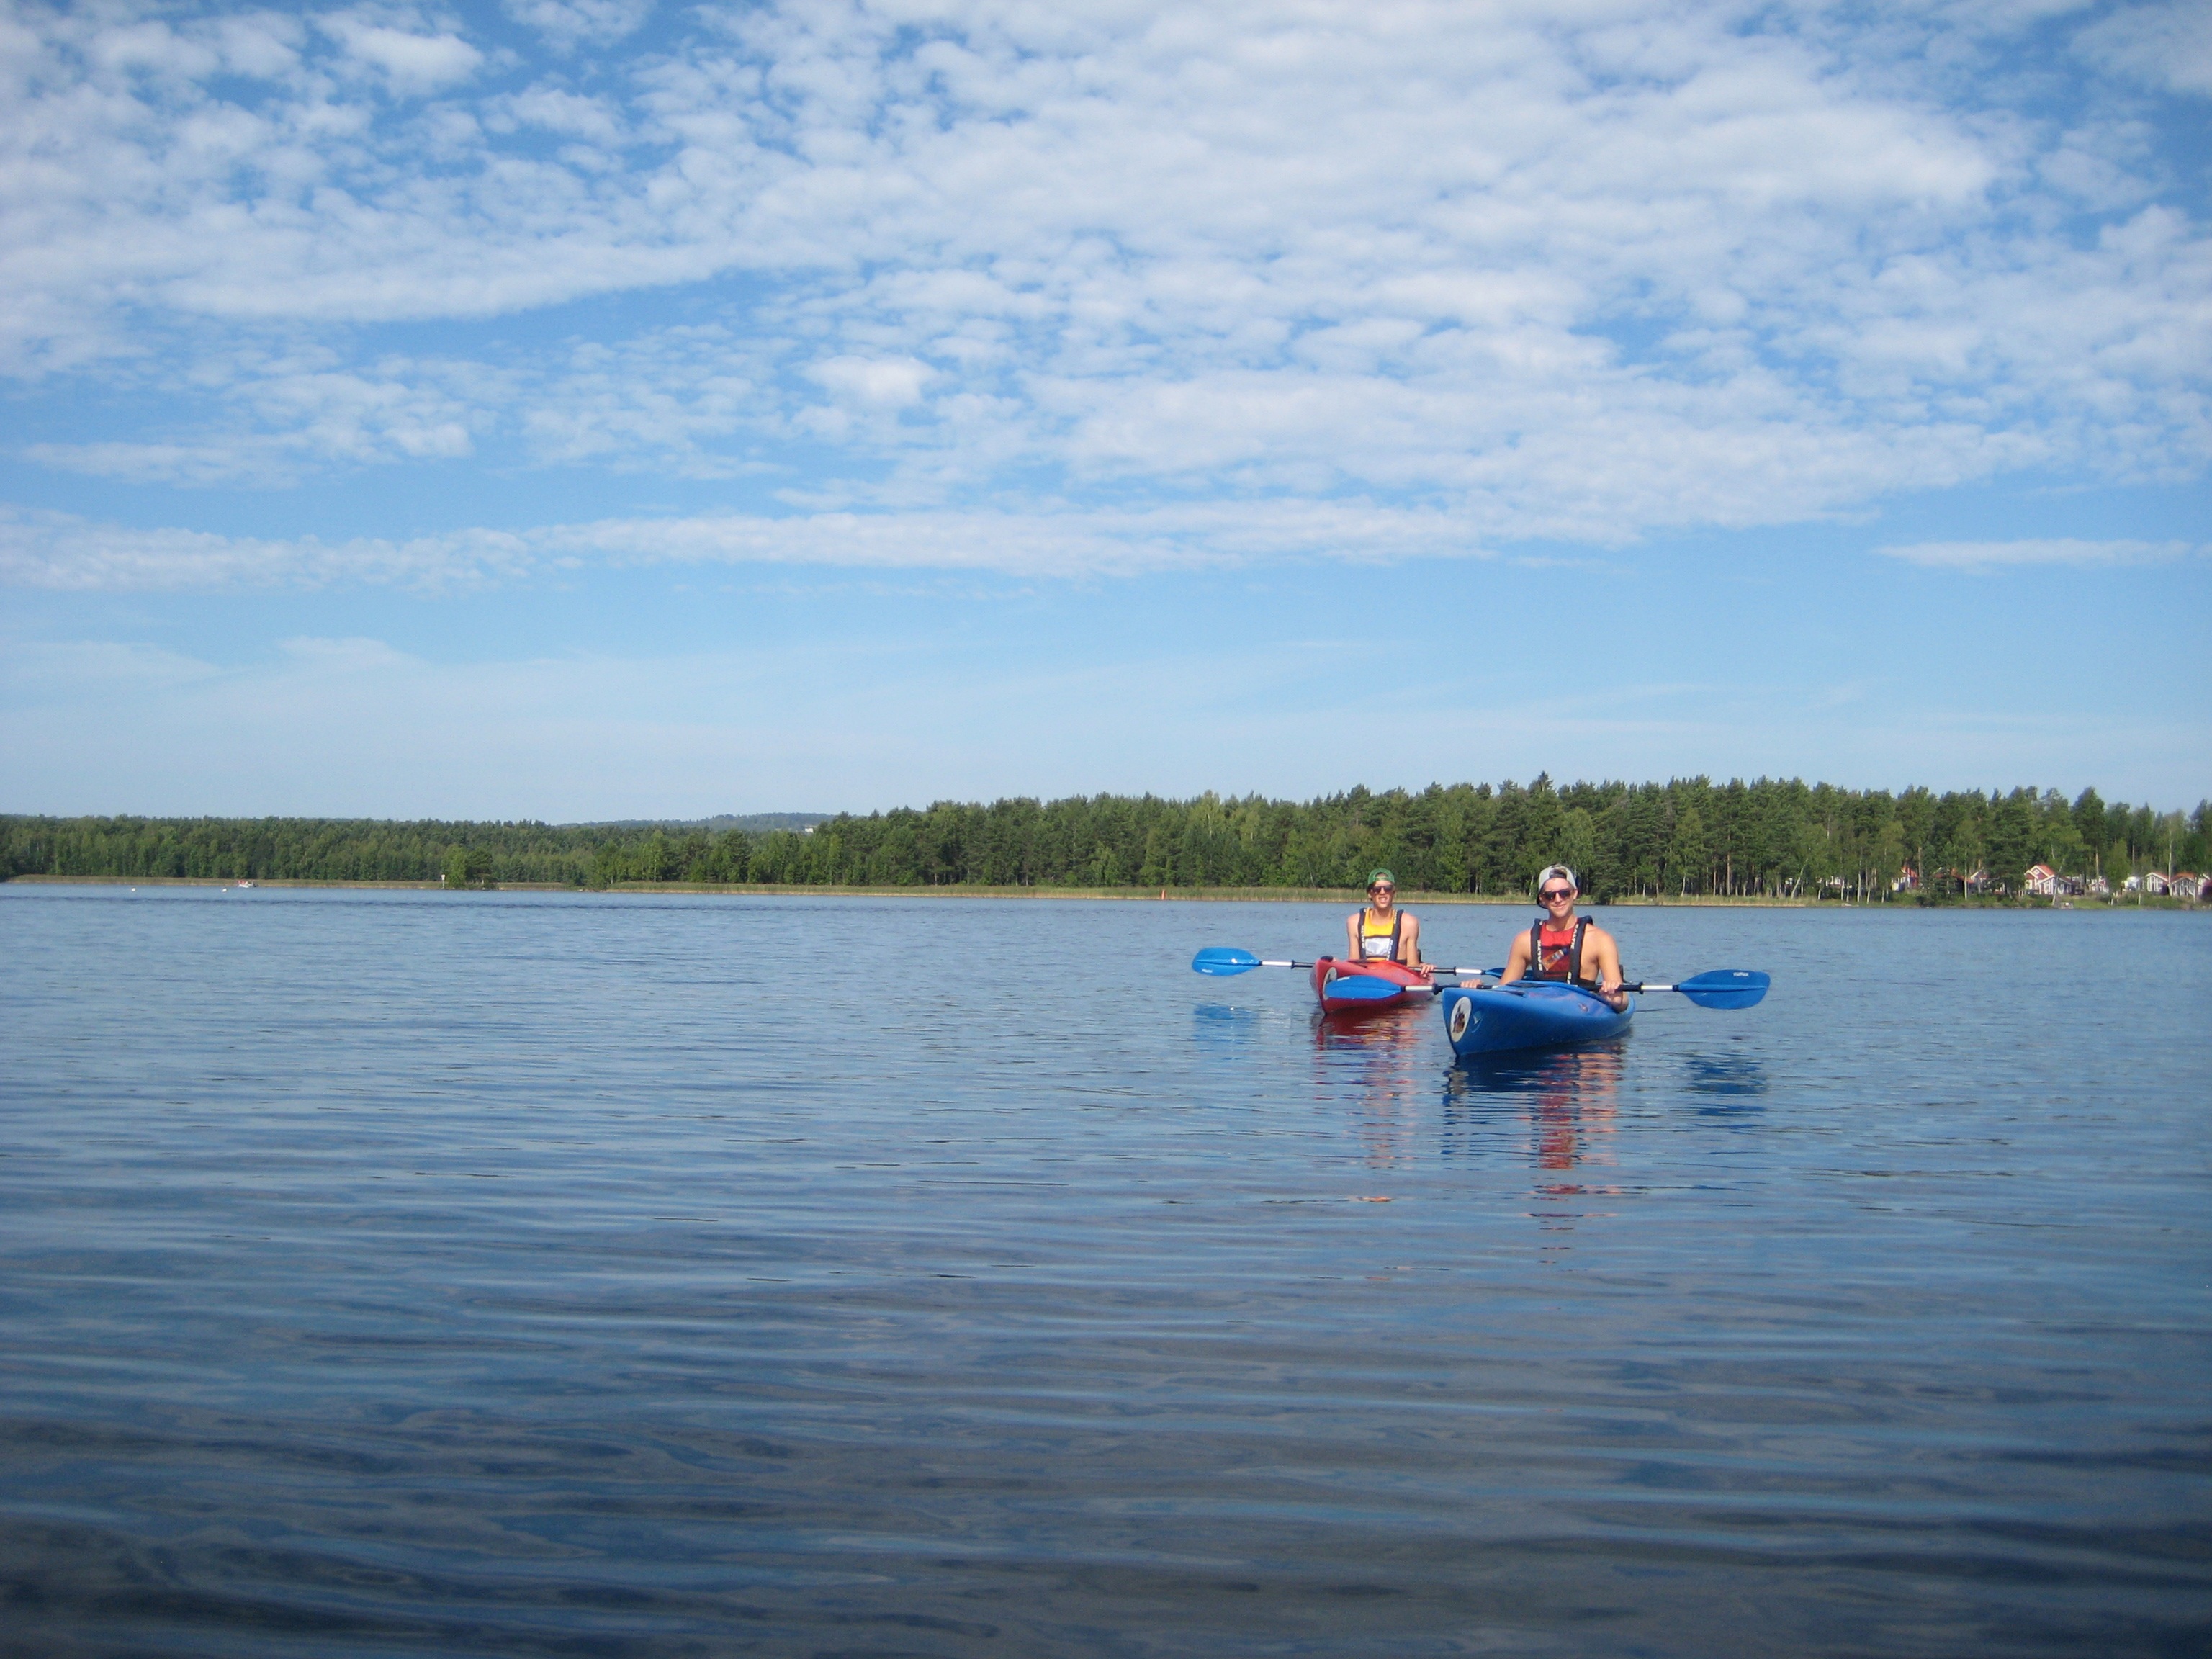
sea, forest, boat, lake, river, summer, canoe, paddle, vehicle, reservoir, camping, trip, kayak, sports equipment, holidays, boating, kayaking, watercraft, water sports, watercraft rowing